John R. Brinkley

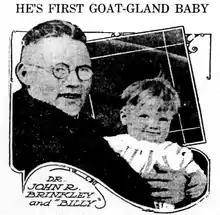
1920 newspaper item highlighting "Billy", the "First Goat-Gland Baby"

Soon after Brinkley opened up shop, he scored an advertising coup that made major newspapers come calling: the wife of his first goat gland transplantation patient gave birth to a baby boy. Brinkley began promoting goat glands as a cure for 27 ailments, ranging from dementia to emphysema to flatulence. He started a direct mail blitz and hired an advertising agent, who helped Brinkley portray his treatments as turning hapless men into "the ram that am with every lamb". His burst of publicity—and his stratospheric claims—attracted the attention of the American Medical Association, which sent an agent to the clinic to investigate undercover. The agent found a woman hobbling around Brinkley's clinic who had been given goat ovaries as a cure for a spinal cord tumor. From then on, Brinkley was on the AMA's radar, including catching the eye of the doctor who would eventually be responsible for his downfall, Morris Fishbein, who made his career exposing medical frauds.